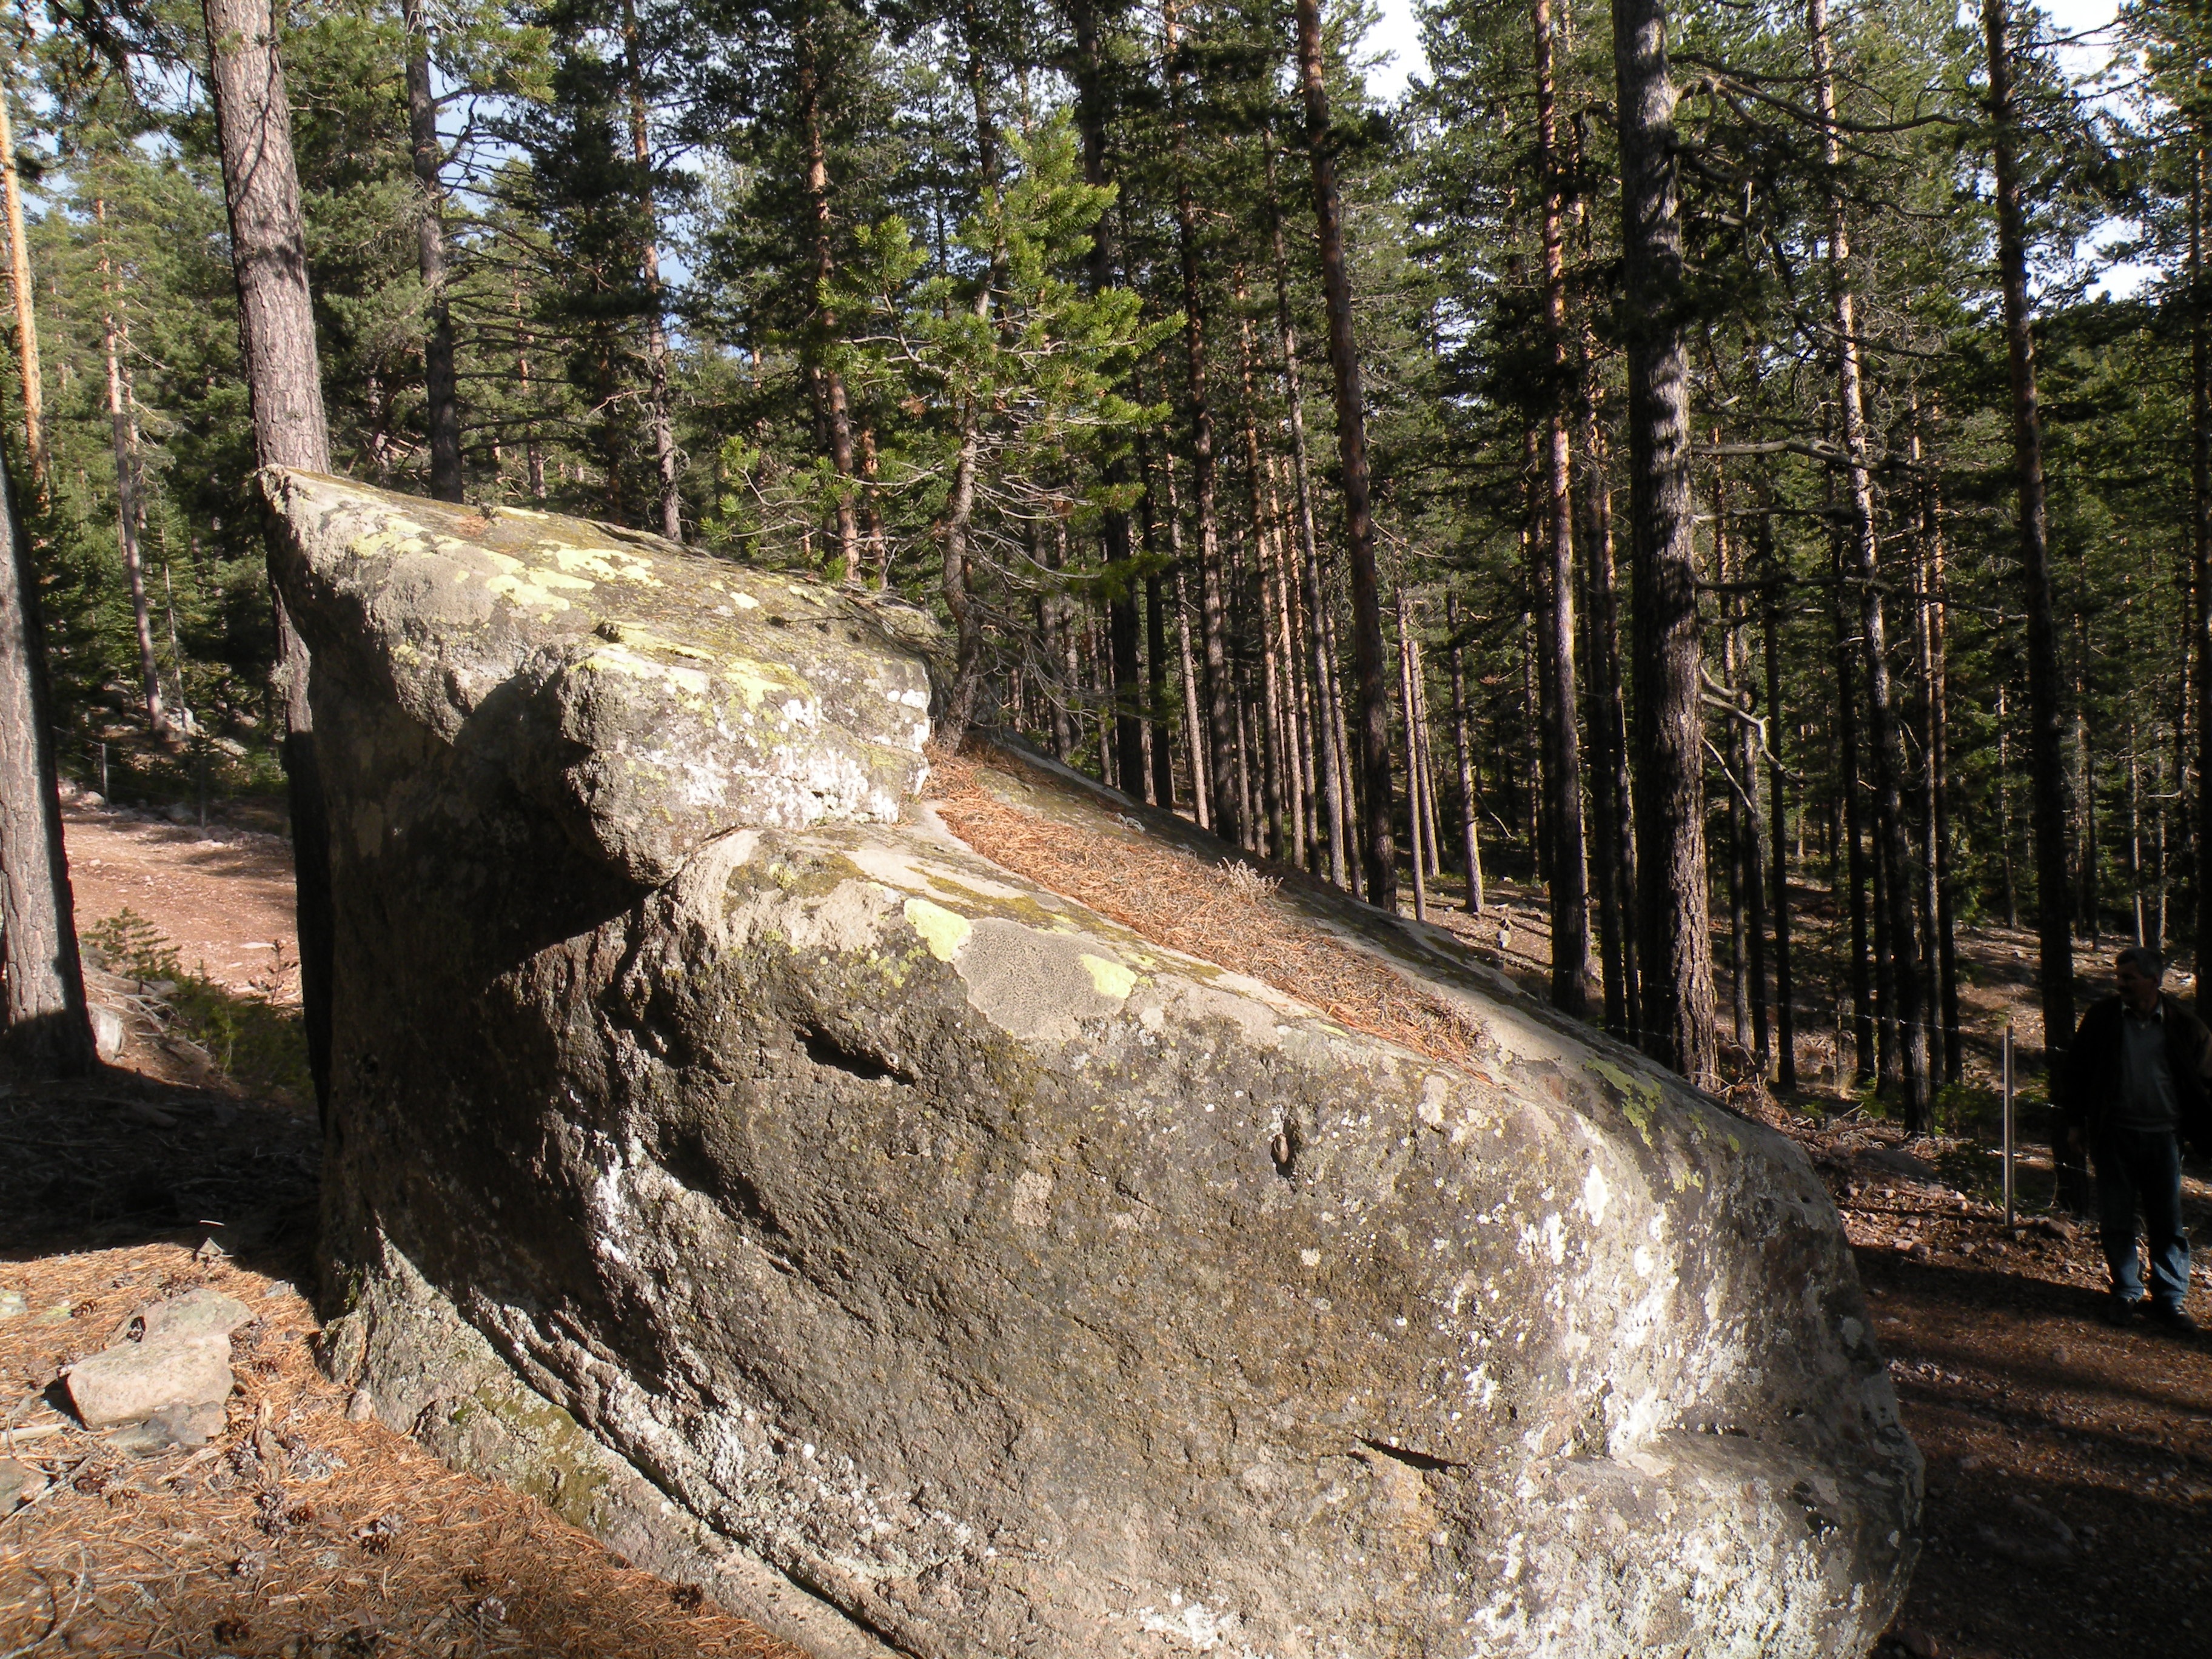
tree, nature, forest, wilderness, trail, stone, woodland